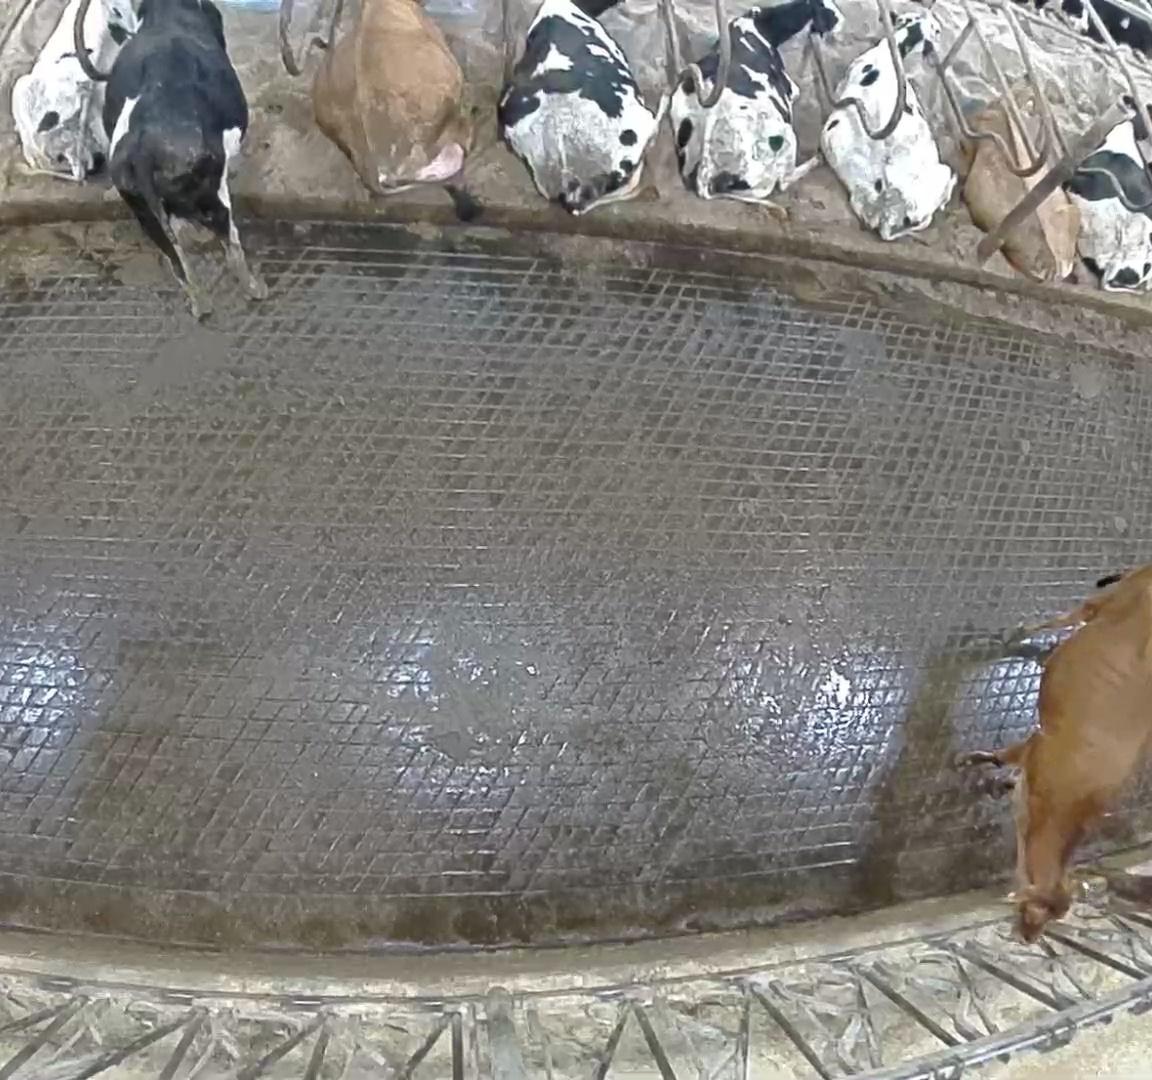
Number of cows: 9